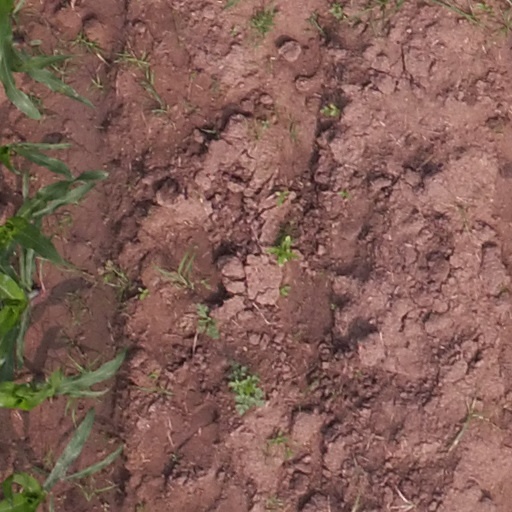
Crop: maize; corn